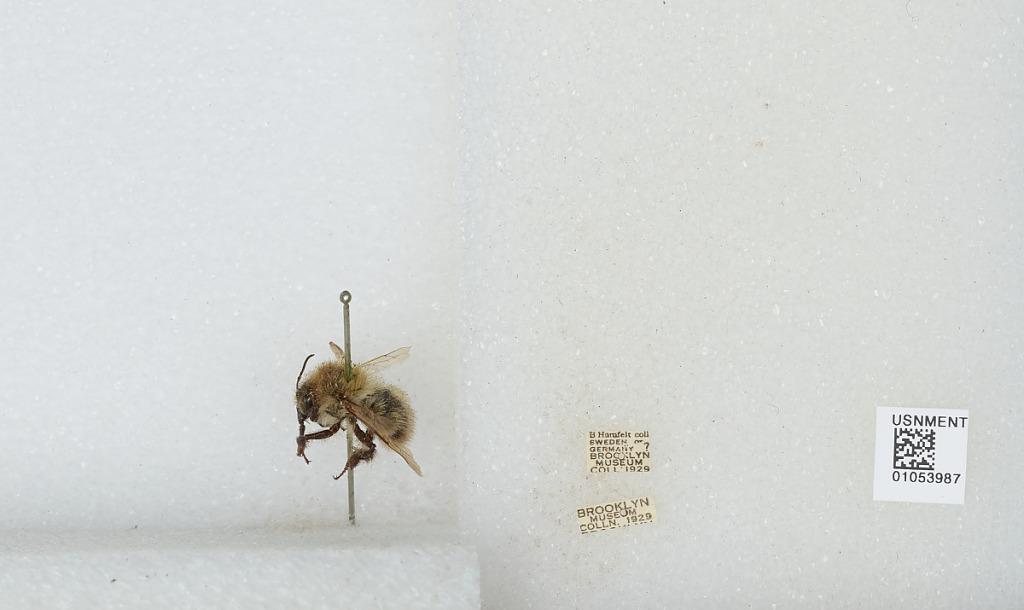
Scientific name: Bombus sp.
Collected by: B. Hamfelt
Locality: Sweden or Germany